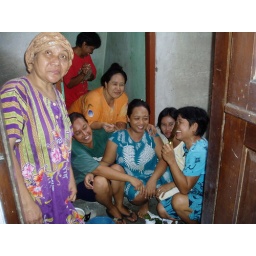
Some of the neighbours in the kitchen opposite ours. I'm standing at my kitchen door (which can be seen on the right)